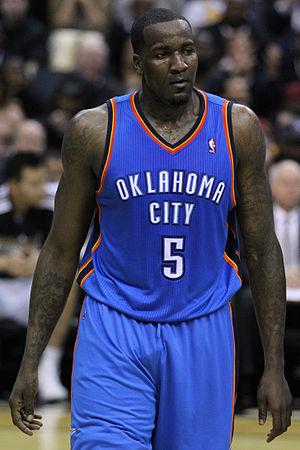
Kendrick Perkins est un basketteur professionnel américain, évoluant au poste de pivot.